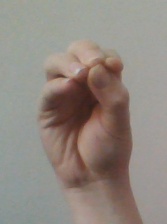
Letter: ha